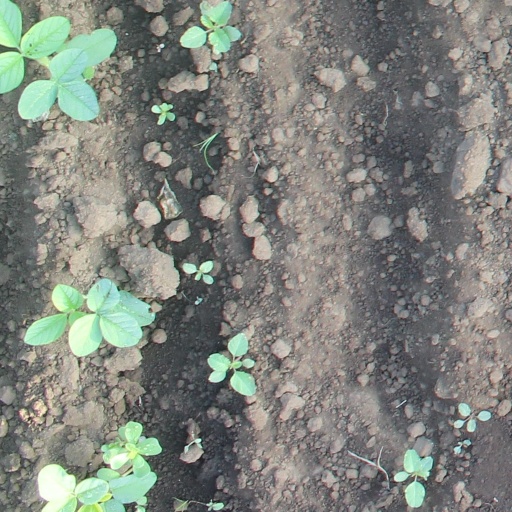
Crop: soybean